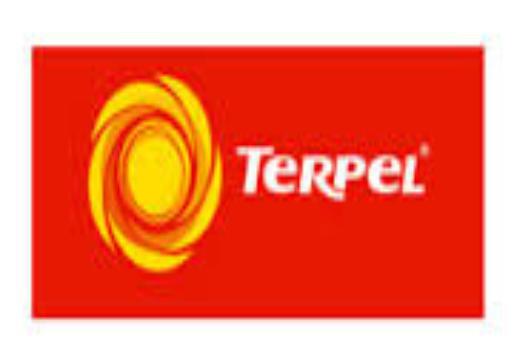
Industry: Transportation